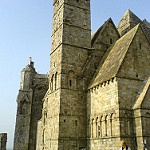
Scene: Outdoor